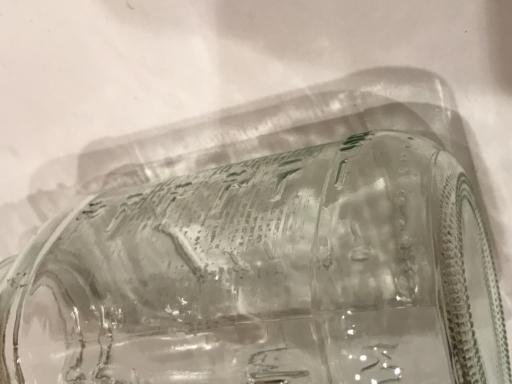
Waste category: glass